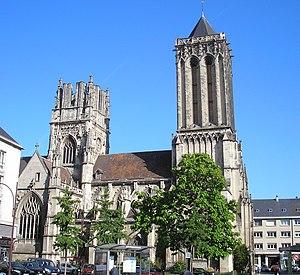
Caen (Normandie, France). Façade nord de l'église Saint-Jean.
L'église Saint-Jean de Caen est l'église paroissiale du quartier Saint-Jean à Caen.
Saint-Jean est un quartier du centre-ville de Caen.